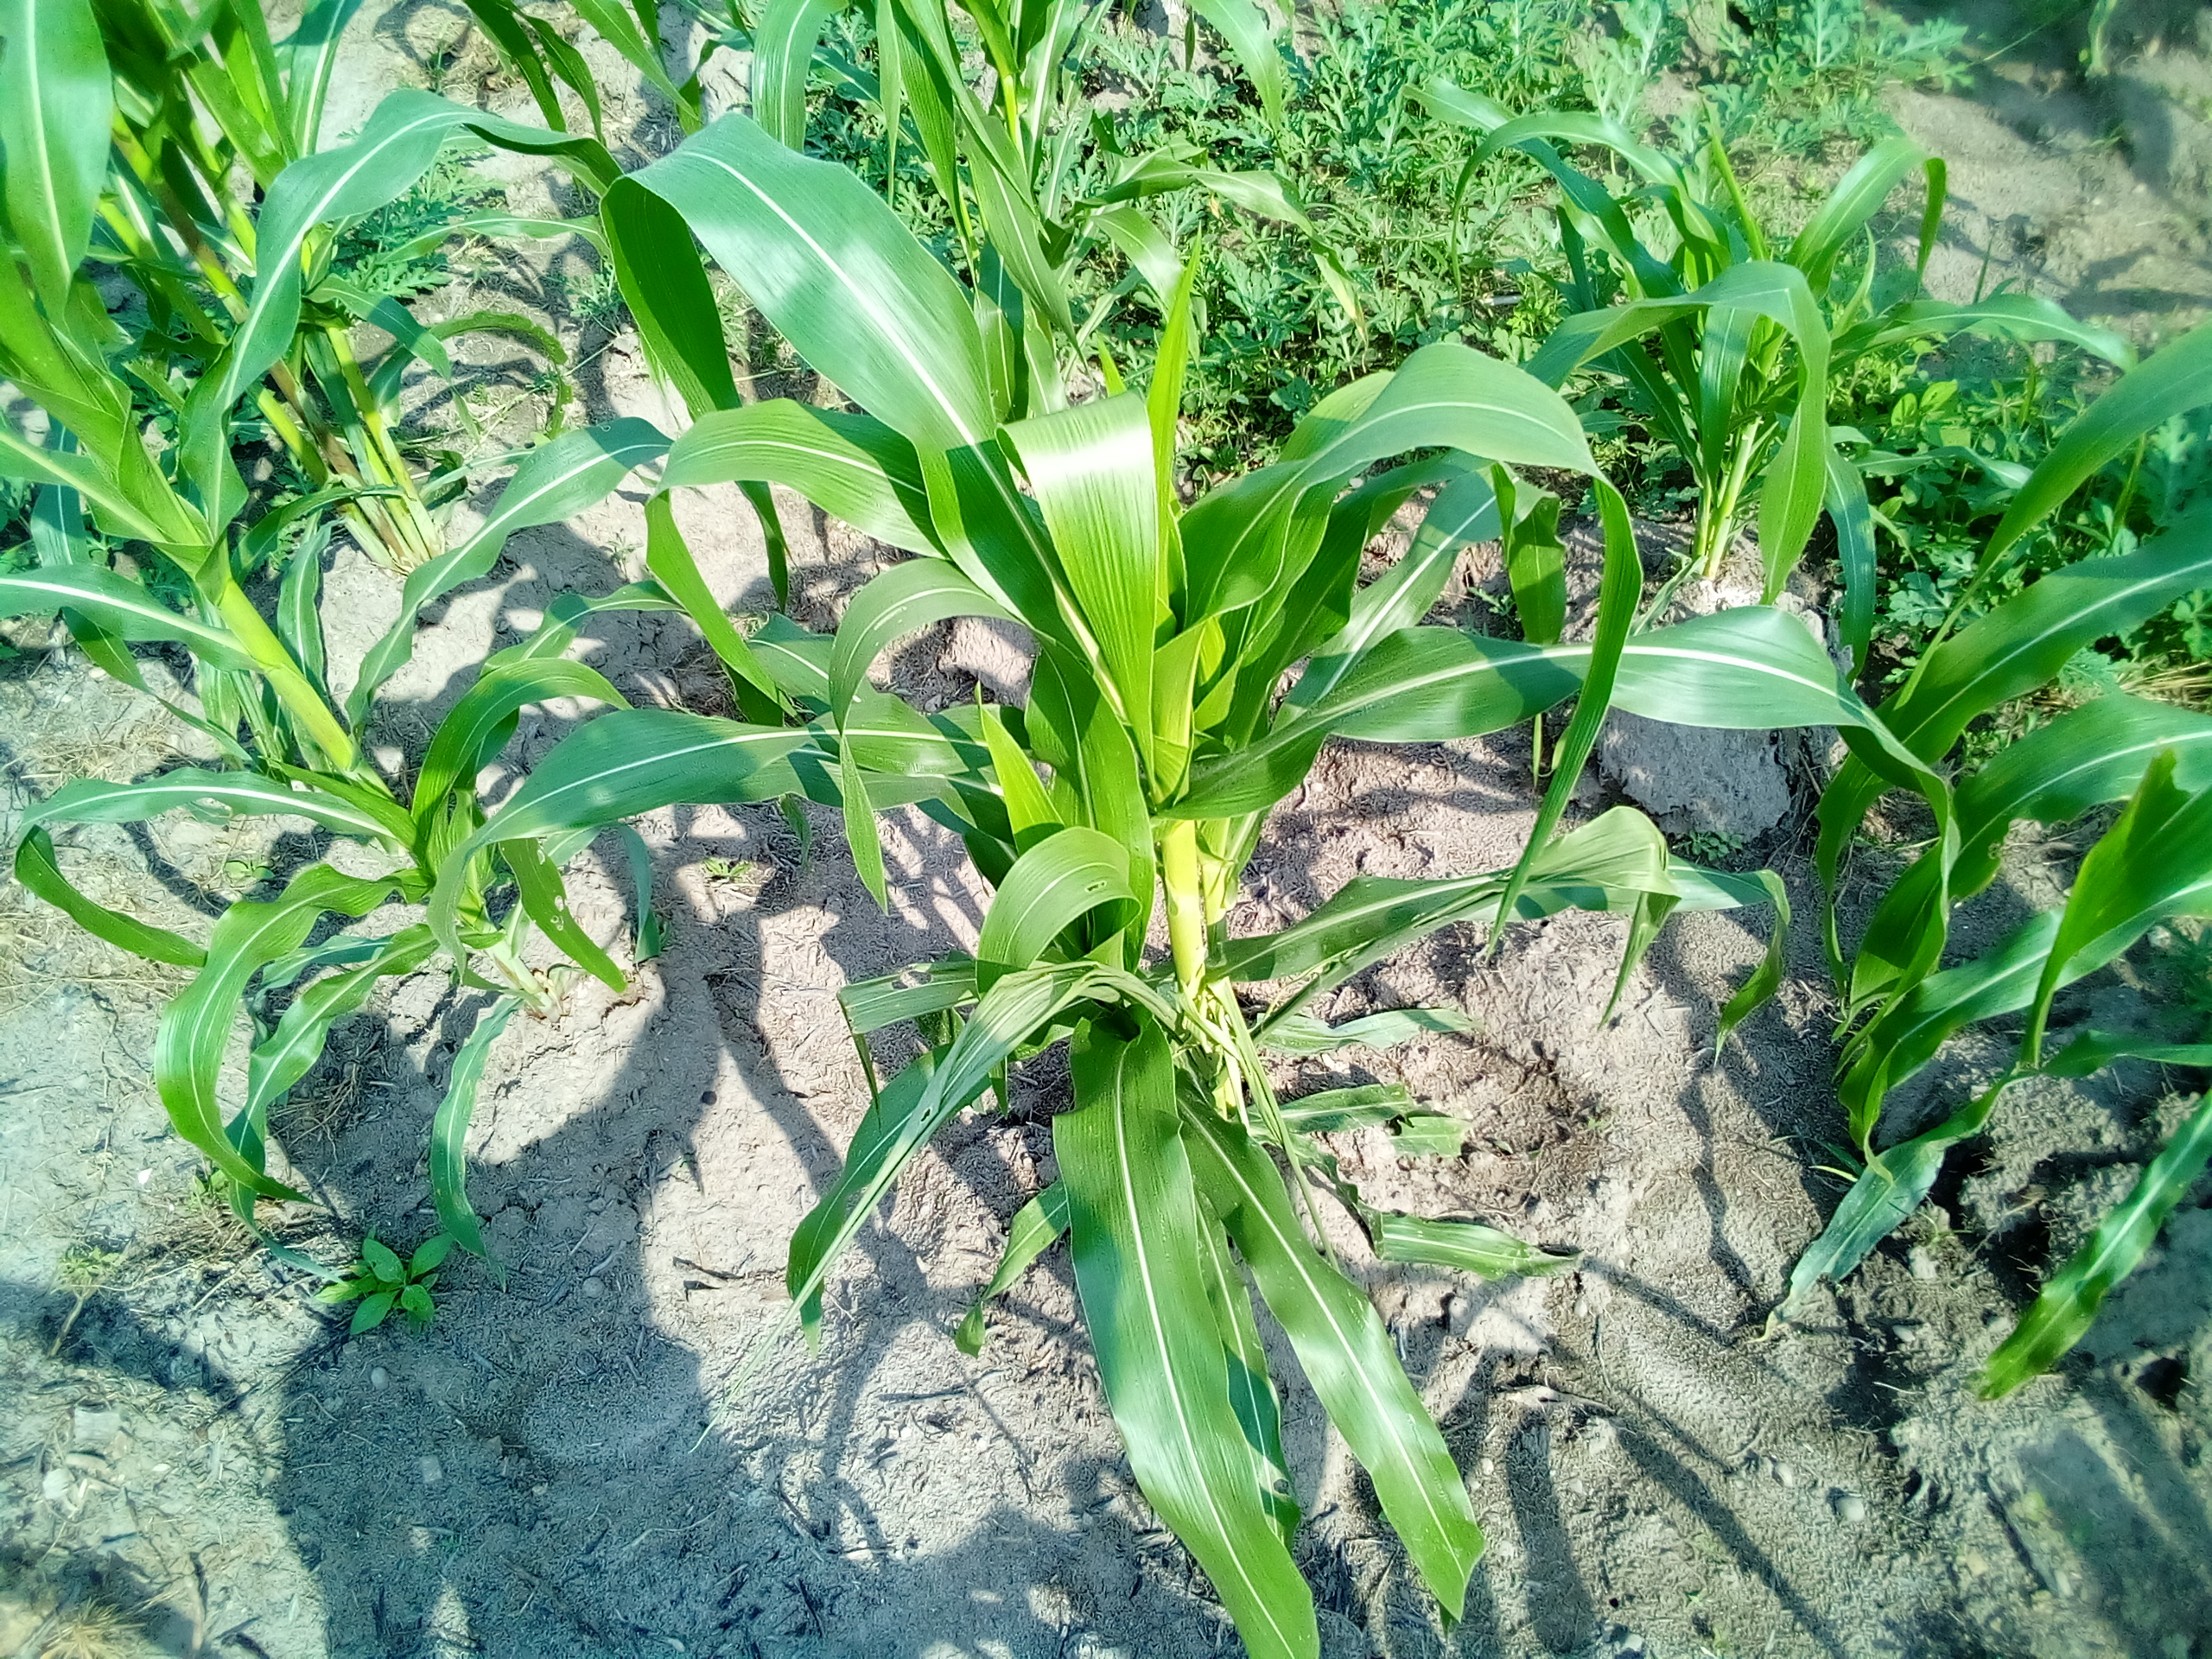
Label: healthy